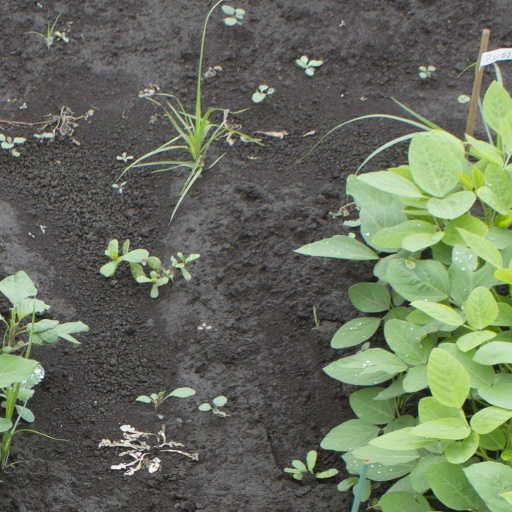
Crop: soybean